Darkstalkers (TV series)

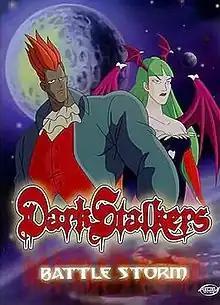
A.D. Vision VHS cover art

DarkStalkers (also known as DarkStalkers: The Animated Series) is an American children's animated television series produced by Graz Entertainment and aired on first-run syndication from September to December 1995. The cartoon is loosely based on the Capcom fighting game "". It ran for one season of thirteen episodes.